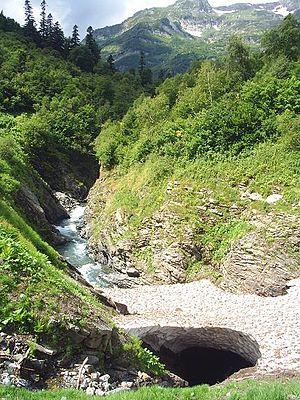
La réserve naturelle et biosphérique d'État du Caucase est une réserve naturelle située dans le Caucase de l'Ouest dans la fédération de Russie. Elle est inscrite à la liste du patrimoine protégé de l'Unesco. C'est le territoire naturel le plus étendu et le plus ancien qui ait bénéficié d'une protection de la part de l'État. Il s'étend dans les limites de trois sujets de la fédération de Russie: le kraï de Krasnodar, la république d'Adyguée et la Karatchaïévo-Tcherkessie. Il succède à la réserve naturelle des bisons du Caucase fondée le 12 mai 1924 et située dans le Caucase de l'Ouest et à la limite de la zone subtropicale de la mer Noire. Sa superficie est de plus de 280 000 hectares, dont 177 300 appartenant au kraï de Krasnodar. Il fait partie par une décision de l'Unesco du 19 février 1979 du réseau mondial des réserves de biosphère. En 1999, il a été inscrit à la liste du patrimoine mondial.
L'Ourouchten est une rivière de montagne située dans la réserve naturelle du Caucase dans le kraï de Krasnodar. C'est un affluent gauche de la Malaïa Laba qu'elle rencontre à la forêt de Tchiornoretchye. Elle coule en bas des pentes du versant nord du massif de Pseachkho où elle prend sa source, à vingt kilomètres de Krasnaïa Poliana. Son cours est de quarante-six kilomètres et se dirige vers le nord nord-est. Elle fait une courbe en son cours moyen vers le sud-est. Elle ne traverse aucun village, mais des zones forestières. Elle dépend administrativement du raïon d'Adler.